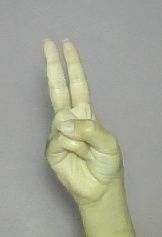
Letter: taa